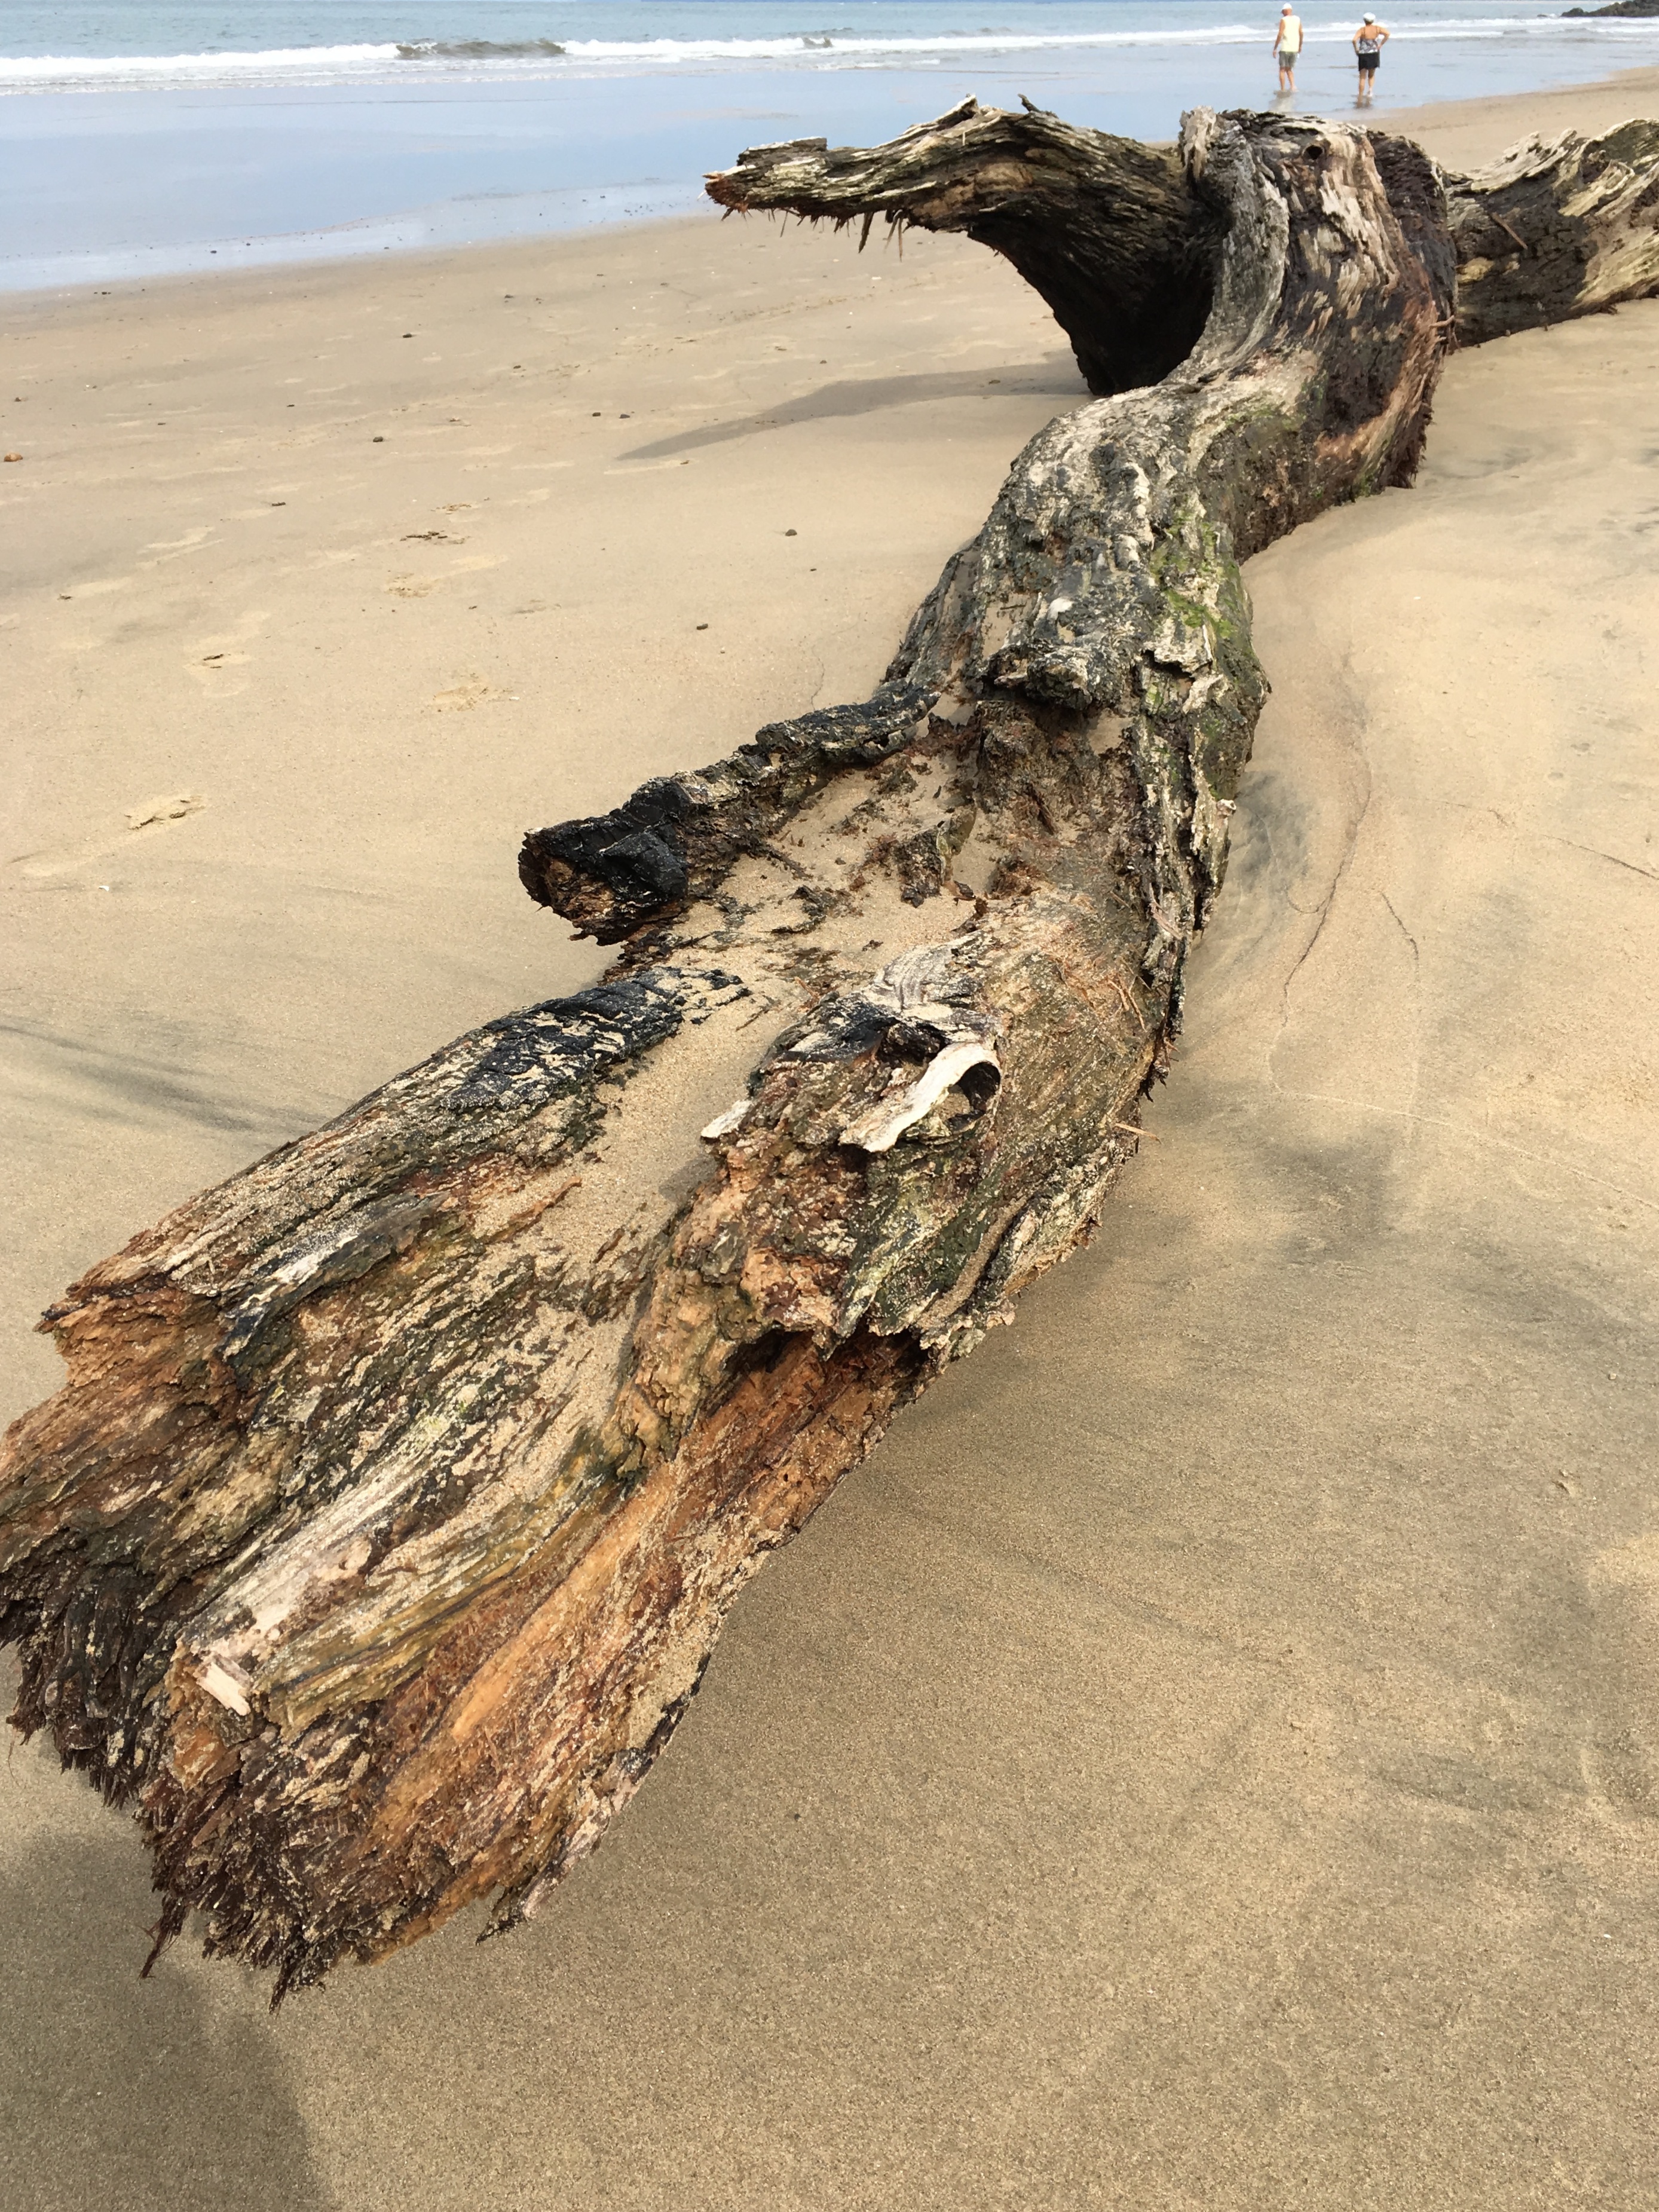
beach, driftwood, sea, coast, tree, sand, rock, wood, shore, terrain, material, sculpture, geology